Anti-Soviet resistance by the Ukrainian Insurgent Army

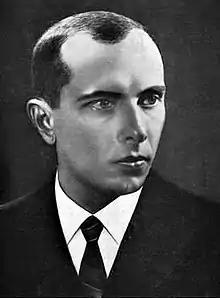
Stepan Bandera, leader of the OUN-B

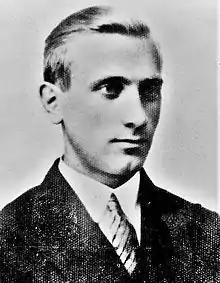
Dmytro Klyachkivsky, the first head-commander of the UPA-North

In October 1942 OUN-B decided to form its own partisans, called OUN Military Detachments. Individual units entered active combat in February 1943 (first was sotnia of Hryhoriy Perehinyak attack on German police station in Volodymyrets on 7 February). At the third OUN-B conference (17-23 February 1943) it was decided to launch an anti-German uprising in order to liberate as much territory as possible before the arrival of the Red Army. The uprising was to break out first in Volhynia, for which purpose the formation of a partisan army called the Ukrainian Liberation Army began there. The uprising broke out in mid-March, with Dmytro Klyachkivsky and Vasyl Ivakhiv leading it, and Klyachkivsky alone after Ivakhiv death in May that year. It was also at that time that the name given to it was abandoned and the name Ukrainian Insurgent Army, taken over from Bulba-Borovets, began to be used, thus impersonating it. The new army basis were Ukrainian policemen, who deserted "en masse" (about 5 000) between March and April 1943. By July 1943, the UPA had 20,000 soldiers. Even before the anti-German uprising started, OUN-B units started to attack Polish villages and murder Poles. This soon turned into a full-scale extermination campaign, aimed at killing off or driving out the Polish population from areas considered by OUN-B to be Ukrainian. The main target of UPA's ethnic cleansing were Poles, mainly women and children, but they also killed other ethnic minorities such as Jews, Czechs, Hungarians, Armenians, and even many Ukrainians. UPA fighters used mainly farm tools such as scythes, knives and pitchforks to commit their murders of civilians.